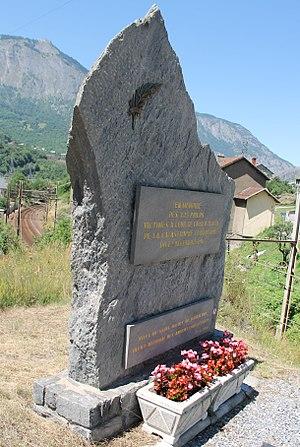
Stèle érigée près du lieu de la catastrophe.
La liste des accidents ferroviaires en France au XXᵉ siècle recense les accidents ferroviaires ayant eu lieu en France du début de l'année 1901 à la fin de l'année 2000. Compte tenu de leur nombre, notamment au cours de la première moitié du siècle, elle s'efforce surtout de mentionner ceux ayant entraîné la perte de vies humaines.